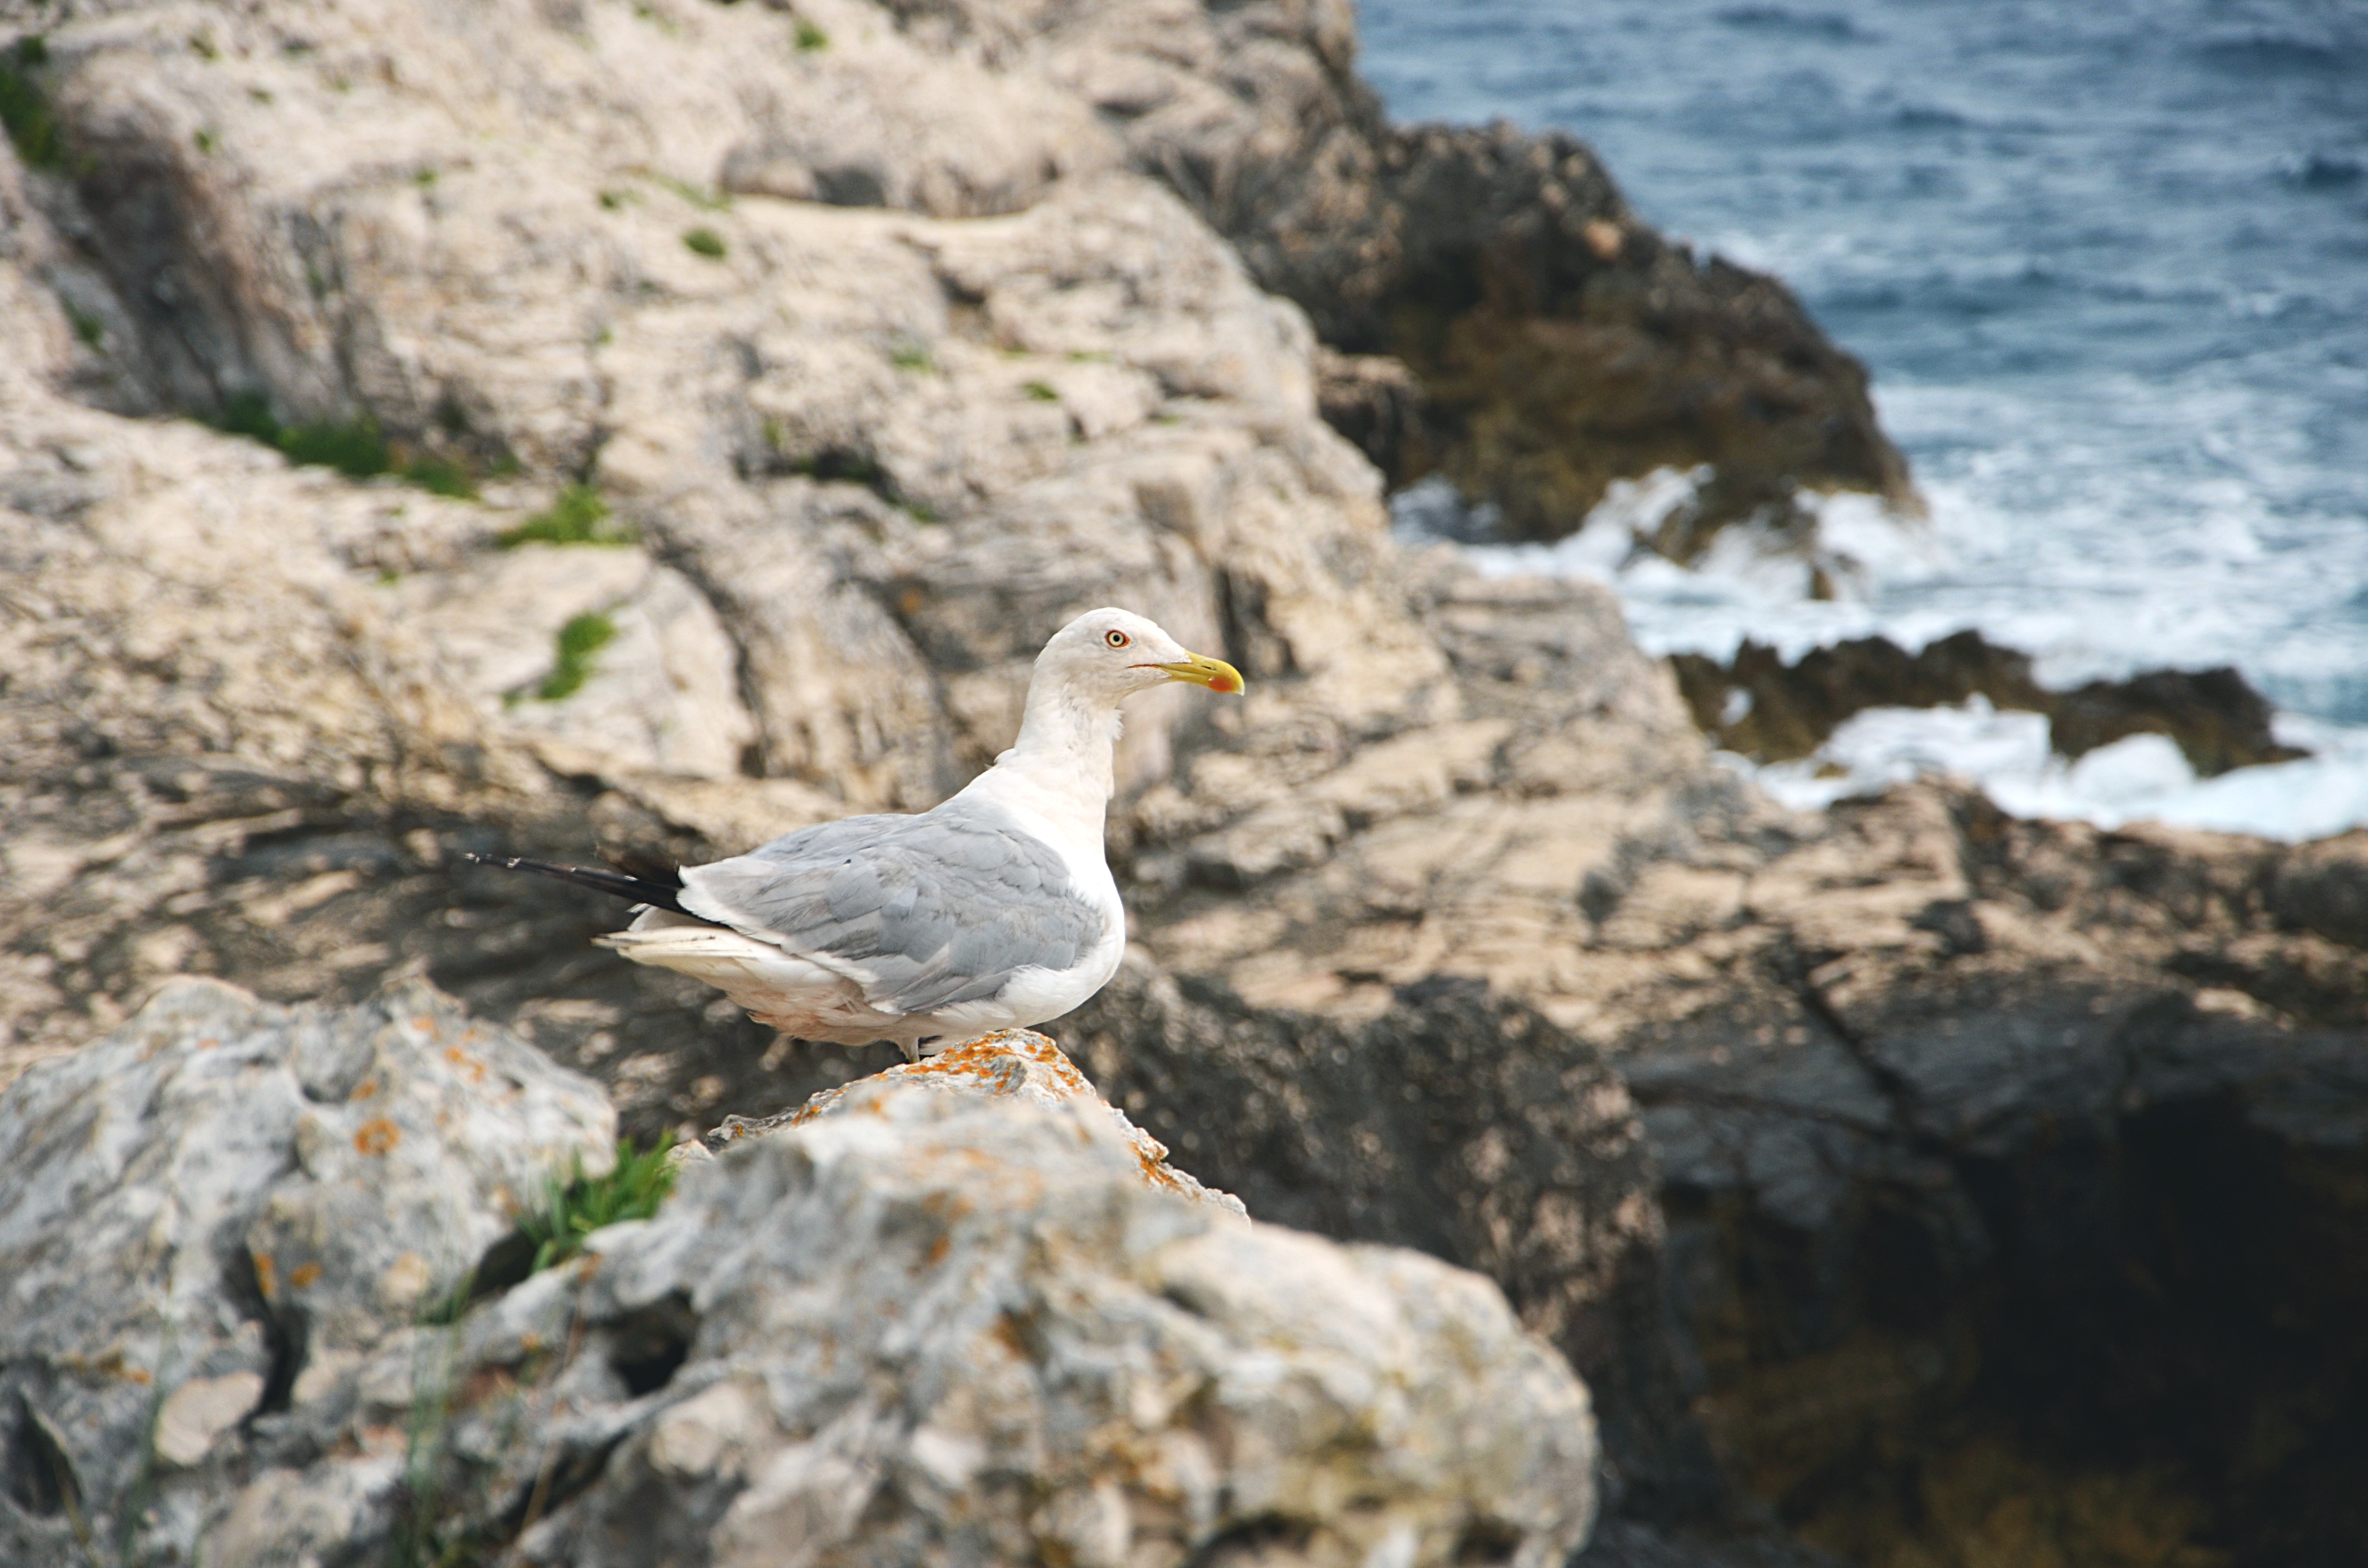
sea, coast, nature, bird, seabird, wildlife, fauna, charadriiformes